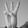
ASL letter: W